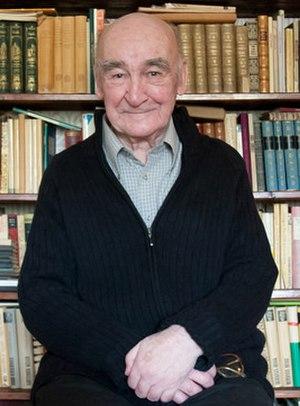
Ain Kaalep est un écrivain soviétique puis estonien.